Factions in the Democratic Party (United States)

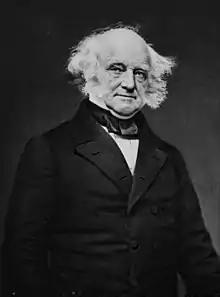
8th U.S. president and Vice President Martin Van Buren, an early Democrat who became presidential nominee of the short-lived Free Soil Party.

The Free Soil Party had many former members of the Democratic Party, most notably their 1848 presidential candidate and former President Martin Van Buren. The party's main platform was opposition to the expansion of slavery into new territories acquired from the Mexican–American War. Many anti-slavery Northern Democrats voted for Van Buren in 1848, and paved the way for the win of the Whig Party and the election of Zachary Taylor.